Scipio Kennedy

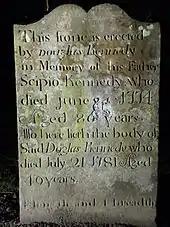
Grave marker for former slave Scipio Kennedy at Kirkoswald Old Churchyard, Ayrshire, Scotland

Scipio Kennedy (–1774) was a slave who was taken as a child from Guinea in West Africa. After being purchased at the age of five or six by Captain Andrew Douglas of Mains, he worked as a slave under his daughter, Jean, wife of Sir John Kennedy, 2nd Baronet of Culzean in Ayrshire, Scotland. He was granted a manumission (freedom from slavery) in 1725, but continued to work for the Kennedy family and was given land on the estate. He married in 1728 and had at least eight children. At least one living descendant is known from the west of Scotland and has published the story of his ancestor in a Scottish national newspaper.